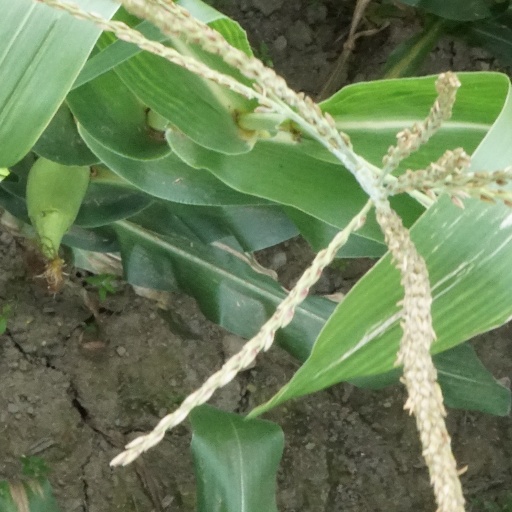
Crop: maize; corn